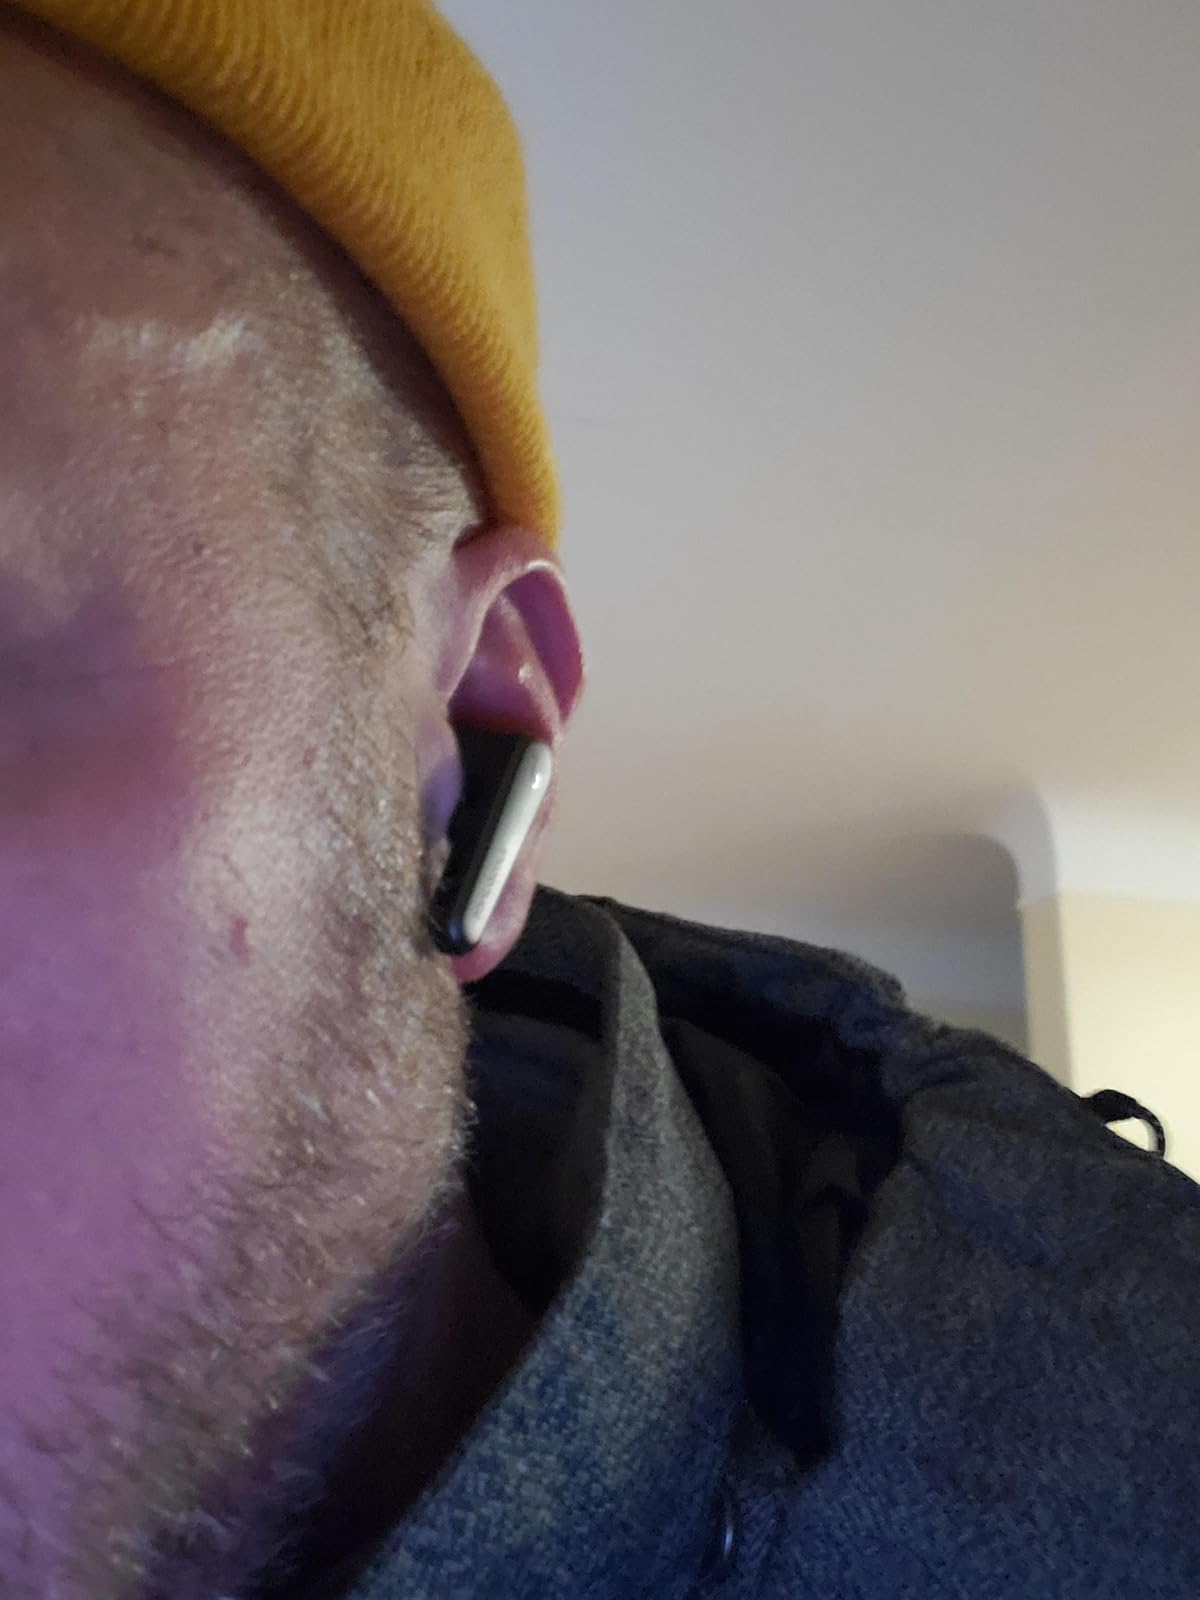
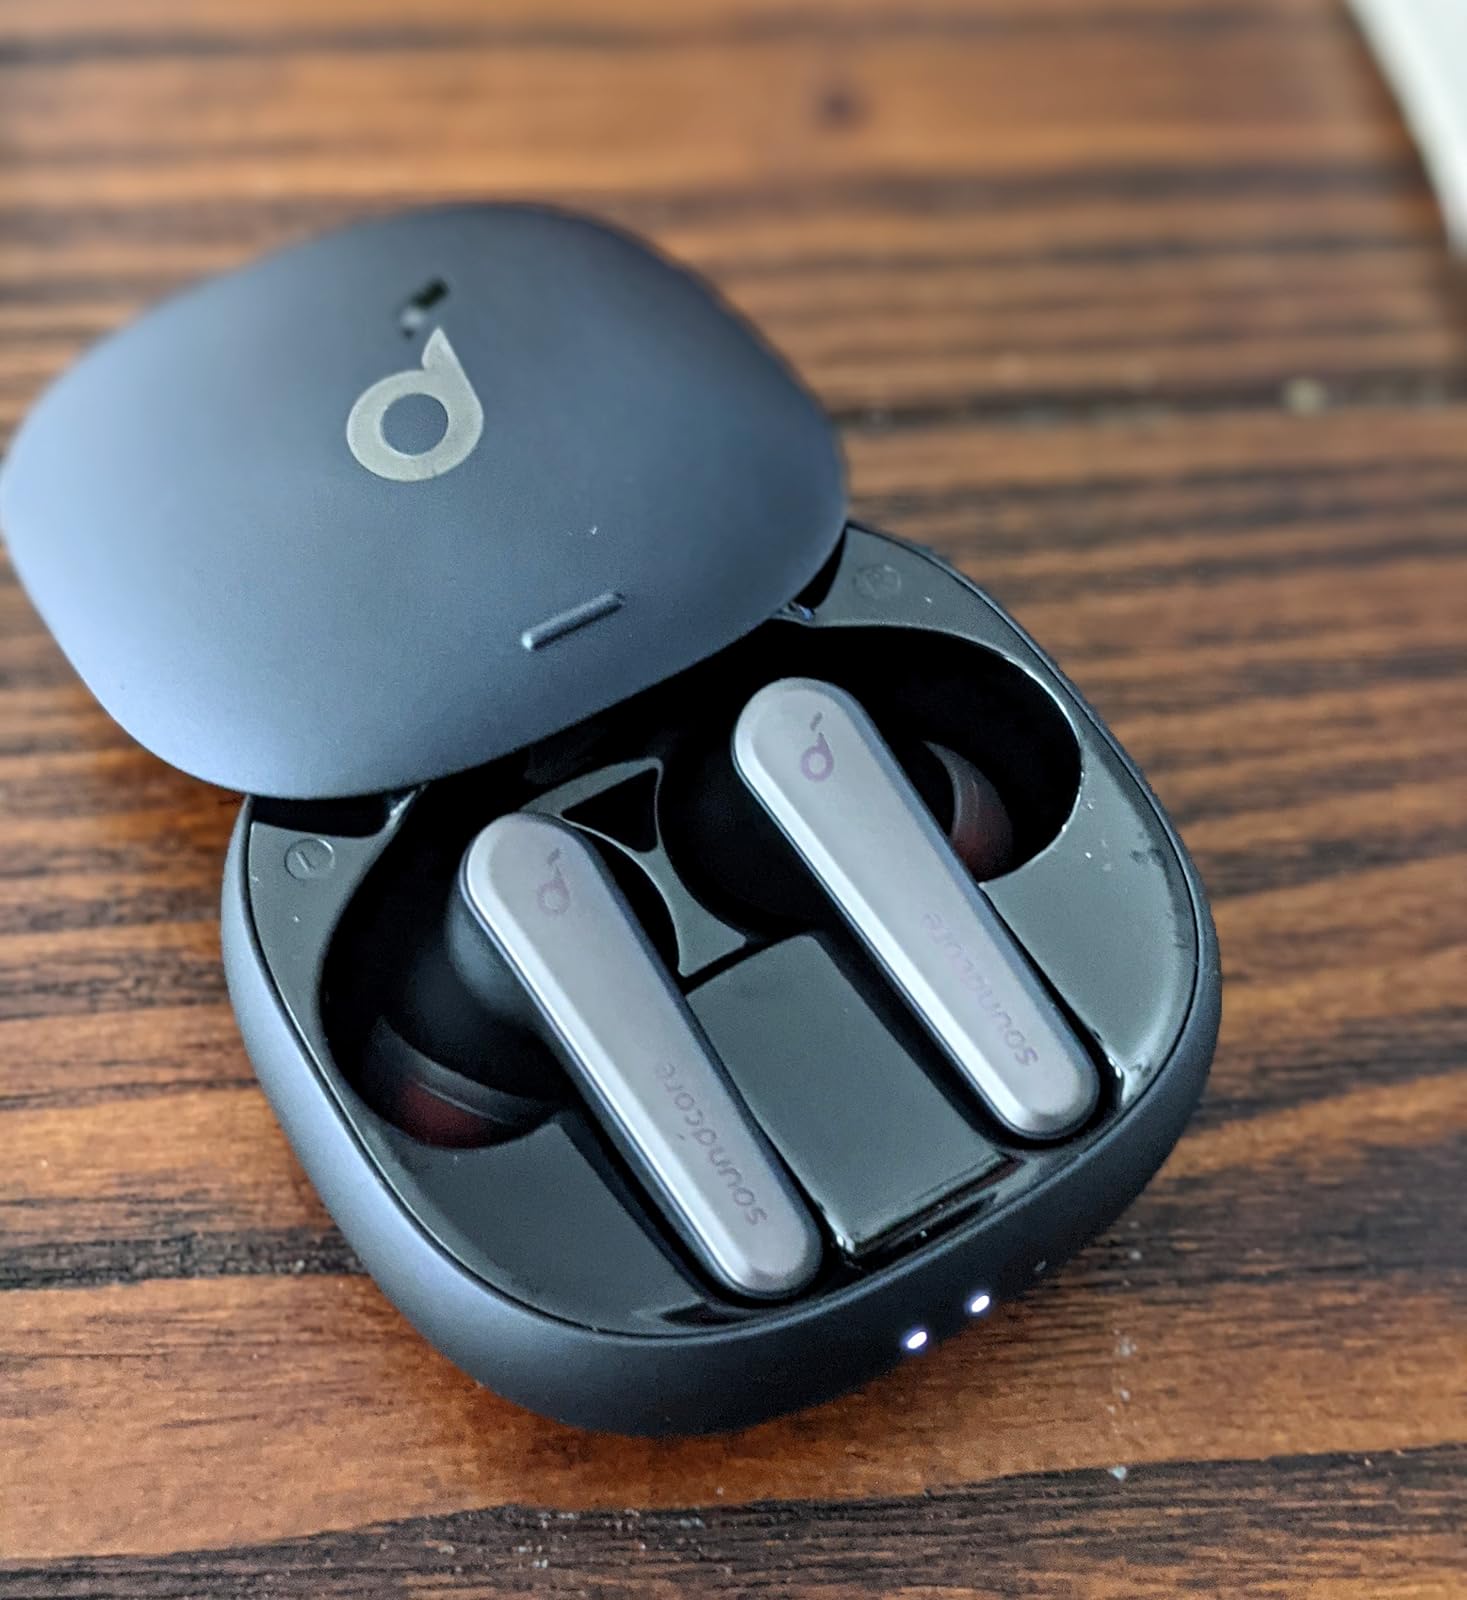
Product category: earbuds
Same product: yes